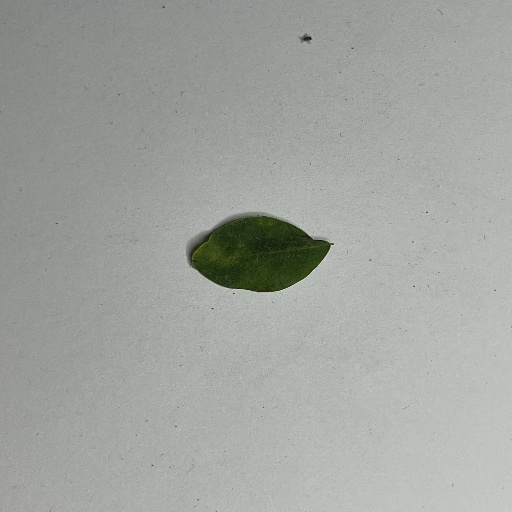
Species: Sojina
Leaf condition: Bacterial Spot